Stuart Whitman

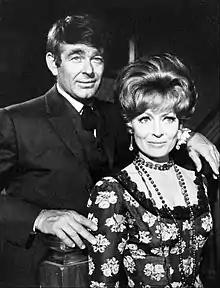
Whitman and Victoria Shaw in "Cimarron Strip" (1967)

Whitman had turned down a number of offers to star on television series over the years, including "Mannix" and "Judd for the Defense". "I wanted more diversity in acting," he said. "I felt I would limit myself." However, on September 7, 1967, the TV show "Cimarron Strip" premiered, starring Whitman. "A lot of big people told me I was the number one man the networks wanted," said Whitman. The show was expensive, costing $350,000–$400,000 per episode with each having a broadcast time of 90 minutes, and was the most expensive drama series made up to that time. The series was produced by Whitman's own company. "I always wanted to play a cop with a heart, a guy who would use every possible means not to kill a man," he said. "TV has needed a superhero... and I think Crown can be the guy." While Whitman received good reviews for his performance, many criticized the show for having thin plots, and it was met with disappointing ratings. Its time slot had major competition: "Daniel Boone" came out on top, and while "The Flying Nun" remained, "Batman" was pushed to another time slot and "Cimarron Strip" was cancelled.